Haley Reinhart

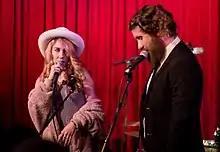
Haley and Casey at Hotel Cafe in 2018

In January 2015, Reinhart performed a comedy routine in Los Angeles at IO West Comedy Club for Mo Collins's improv show "Mo and Tell". She recalled a horrifying airplane experience as she attempted to leave Los Angeles and fly back to Chicago to visit her family for Christmas the December prior. She also served as the opening musical act for Bill Burr's comedy show at Largo in Los Angeles during the same year. Reinhart collaborated with Casey Abrams again in 2015 for his music video, "Great Bright Morning", as well as for the songs "Cougartown" and "Never Knew What Love Can Do", which were featured on Abram's EP, "Tales from the Gingerbread House," that was released on January 29, 2016.